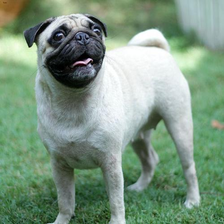
Species: dog
Breed: pug